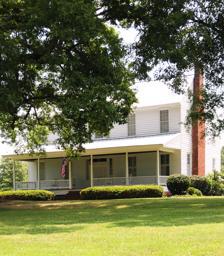
Building: Thomas Walker Huey House
Country: United States of America
Year built: 1848
Historic house in South Carolina, United States United States historic place Thomas Walker Huey House U.S. National Register of Historic Places Thomas Walker Huey House, July 2012 Show map of South Carolina Show map of the United States Location Junction of South Carolina Highways 200 and 285, near Lancaster, South Carolina Coordinates 34°48′54″N 80°43′1″W / 34.81500°N 80.71694°W / 34.81500; -80.71694 Area 2.4 acres (0.97 ha) Built 1847 ( 1847 ) -1848 Architectural style Greek Revival MPS Lancaster County MPS NRHP reference No. 89002146 Added to NRHP January 4, 1990 Thomas Walker Huey House is a historic home located near Lancaster , Lancaster County, South Carolina . It was built in 1847–1848, and is a simple, two-story, clapboard-sided, Greek Revival style dwelling . It has a full-façade one-story shed roof porch. Thomas Walker Huey (1798–1854) was a prominent 19th century merchant, planter, and politician. It was added to the National Register of Historic Places in 1990. See also Leroy Springs House References